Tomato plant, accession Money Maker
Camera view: vertical (180 deg); turntable rotation: 270 degrees
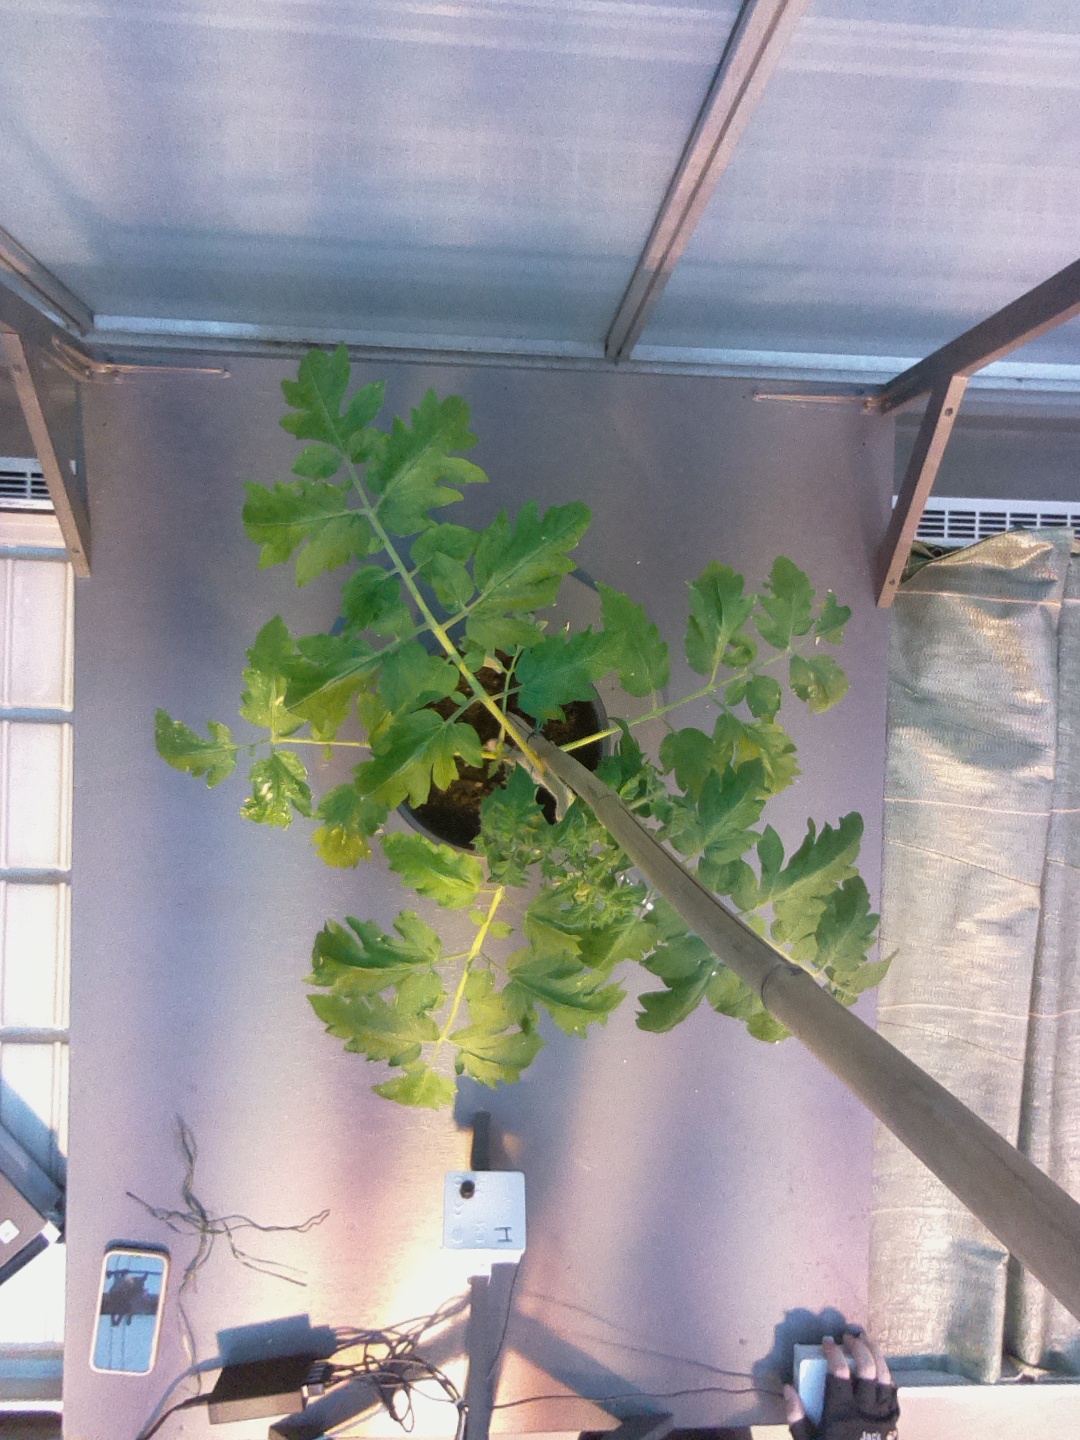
BBCH growth stage 52: 2 inflorescences visible